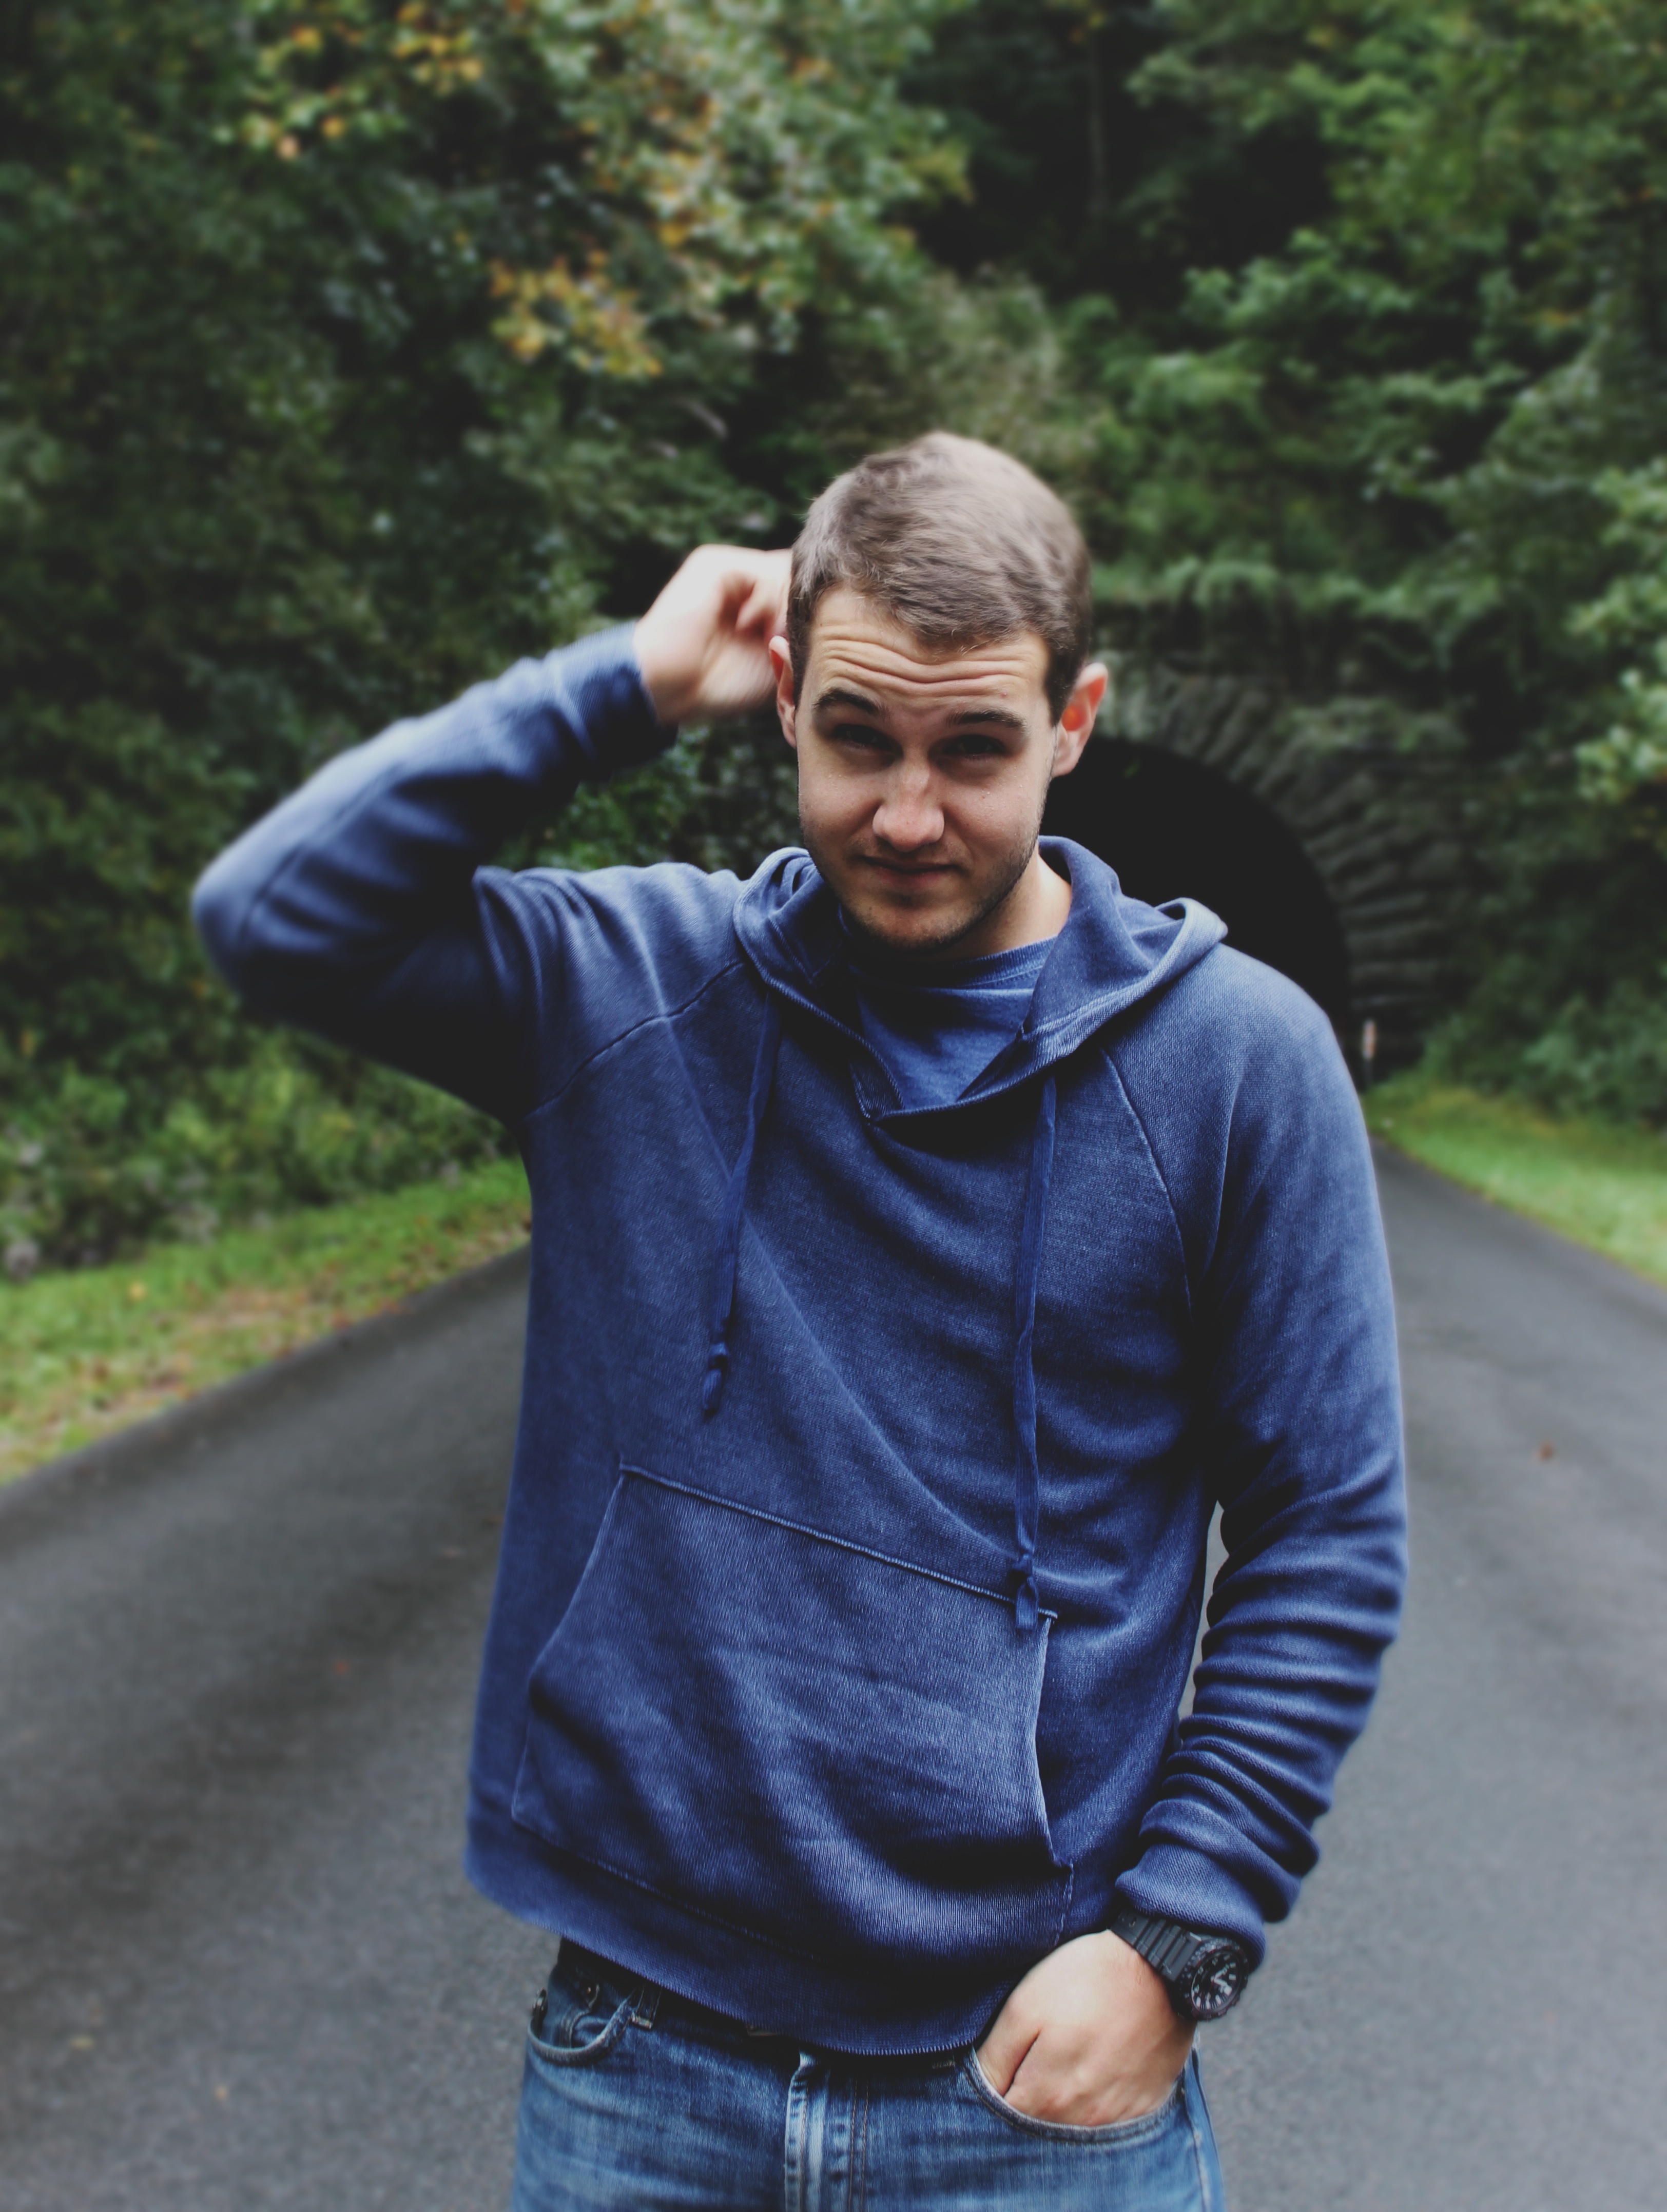
man, person, male, portrait, spring, blue, clothing, outerwear, photograph, photo shoot, portrait photography, human positions